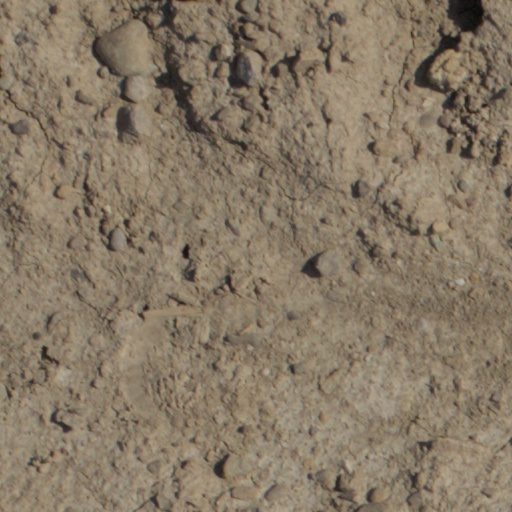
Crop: wheat